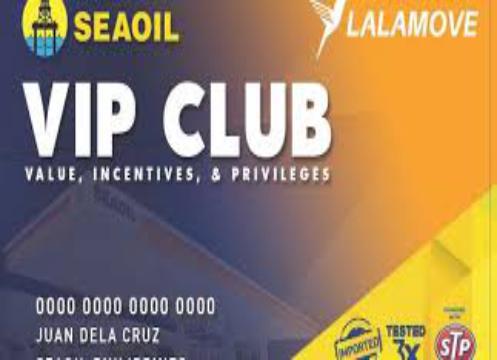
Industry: Transportation